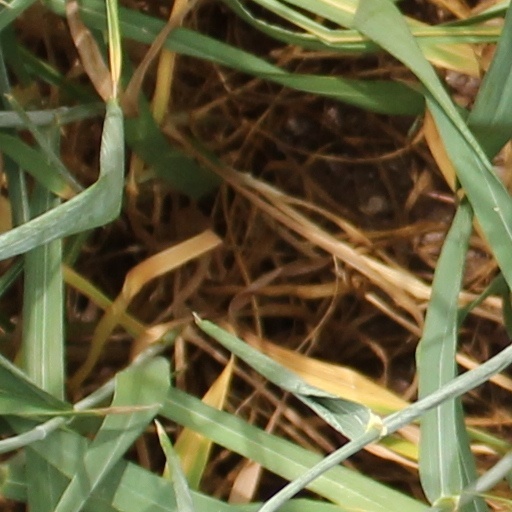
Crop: wheat